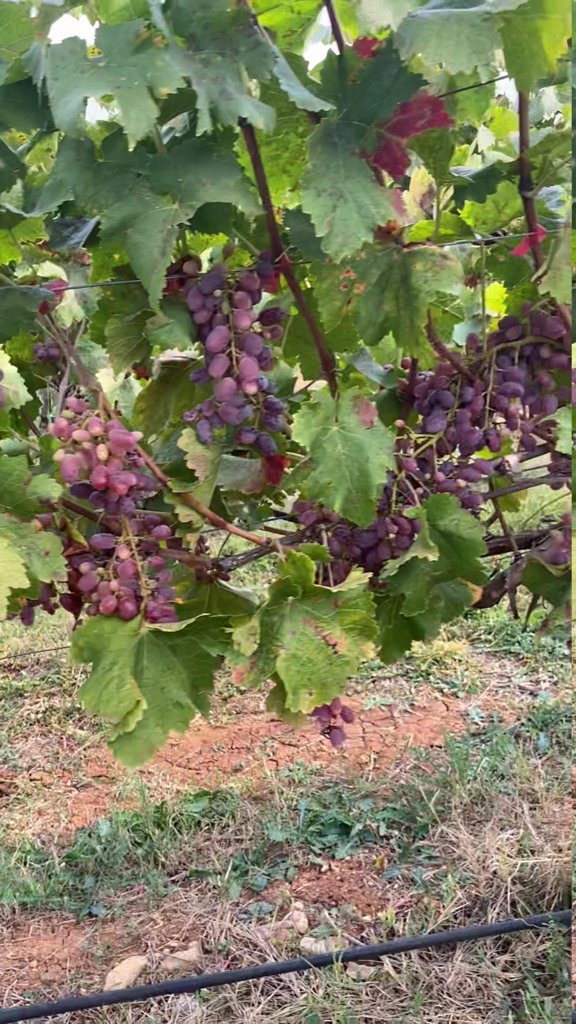
Berries visible: 177
Grape clusters: 5